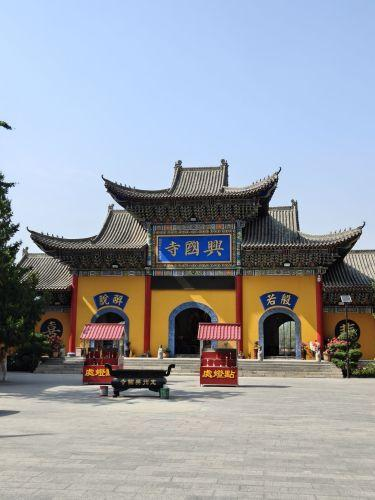
地标名称：兴国寺
所在城市：保定市·定州市